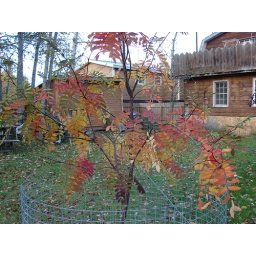
Sailor the dog likes to water the trees in the yard and this keeps him away.